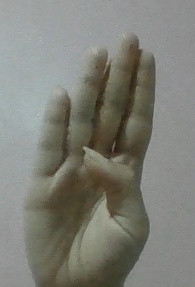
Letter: kaaf